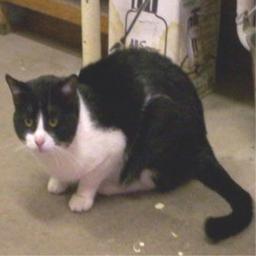
Animal: cats